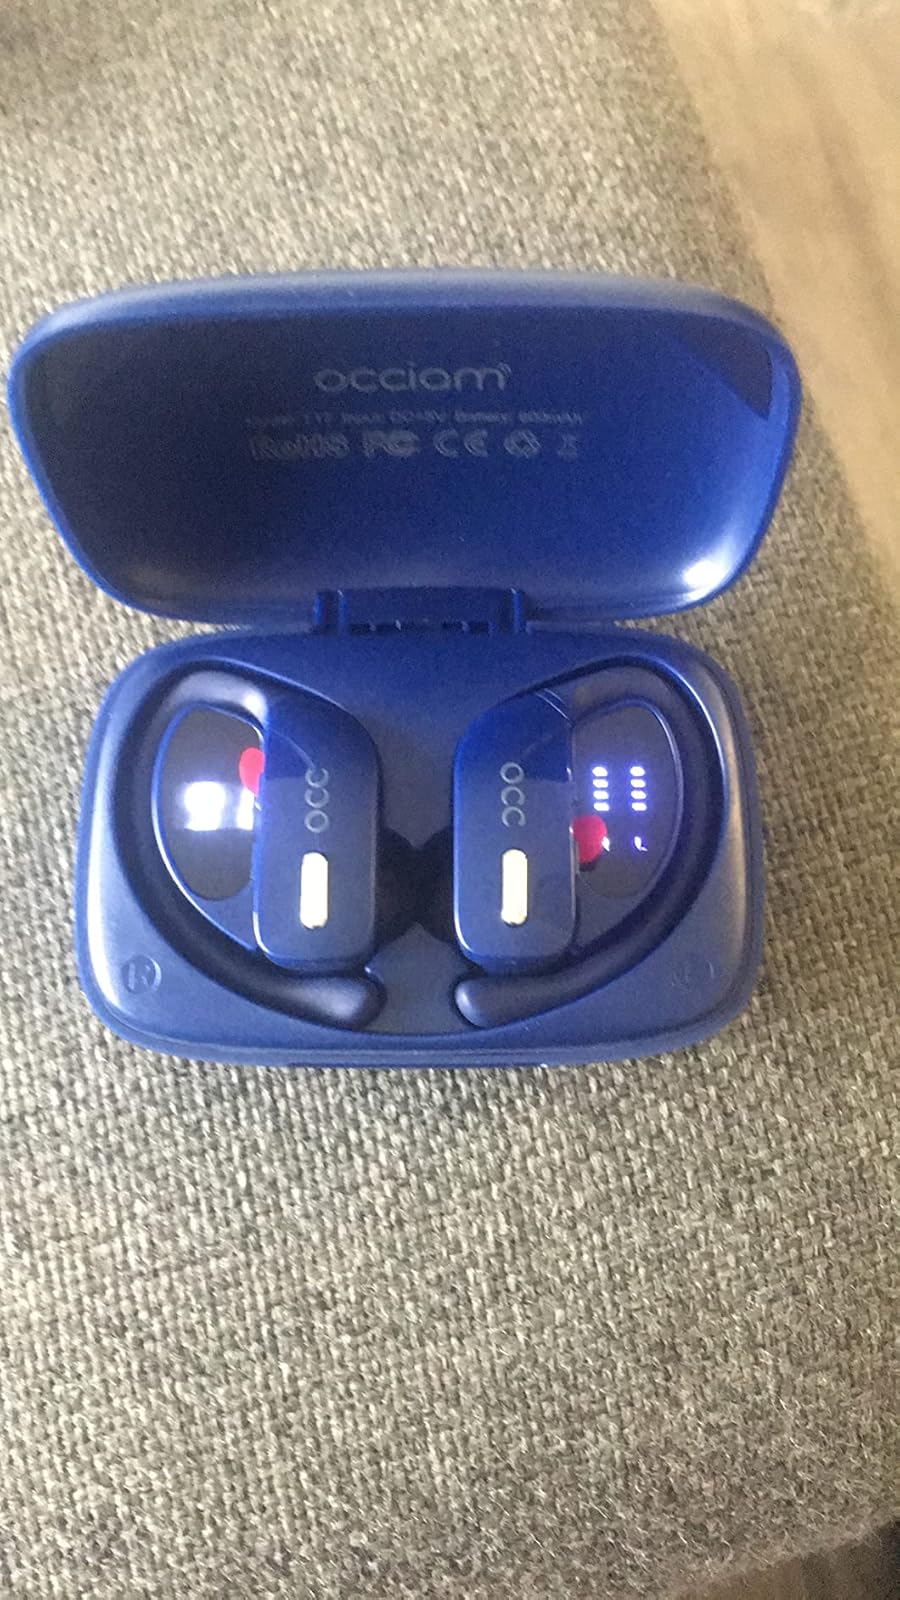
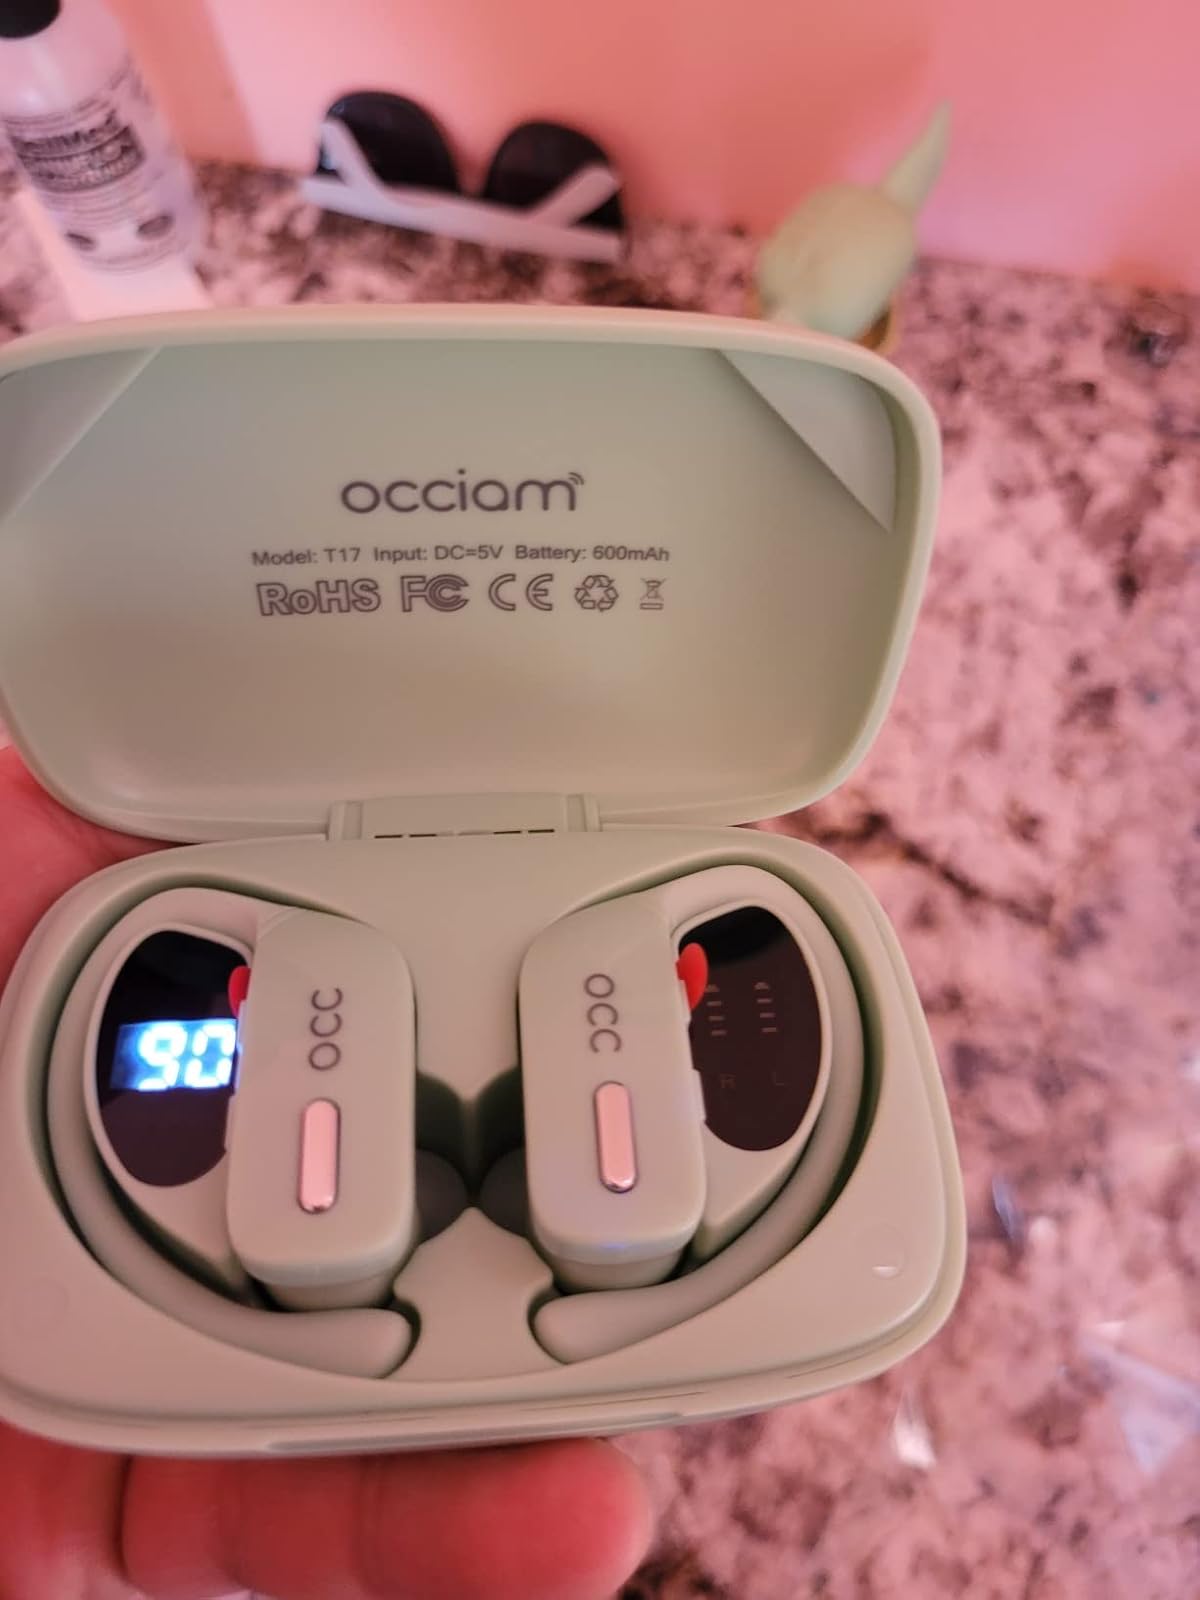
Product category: earbuds
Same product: no